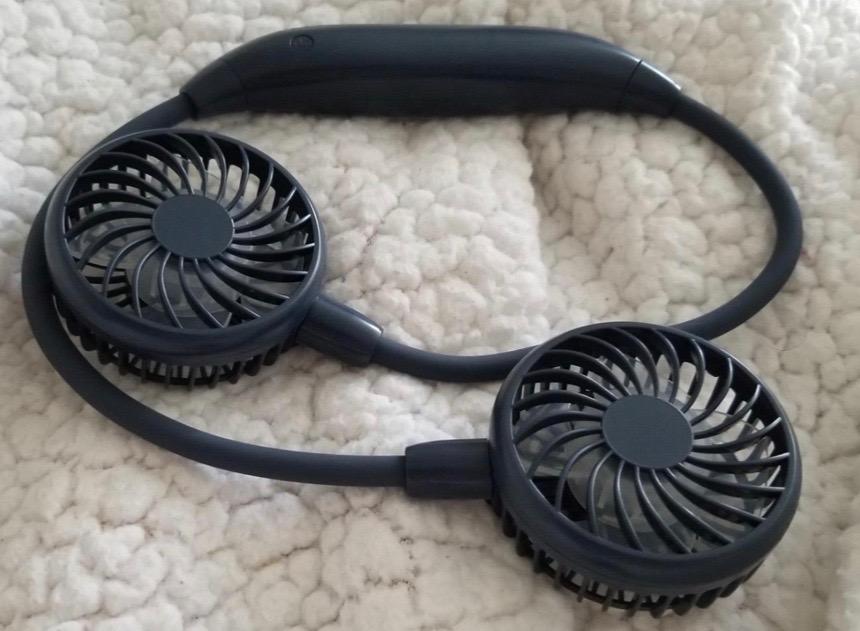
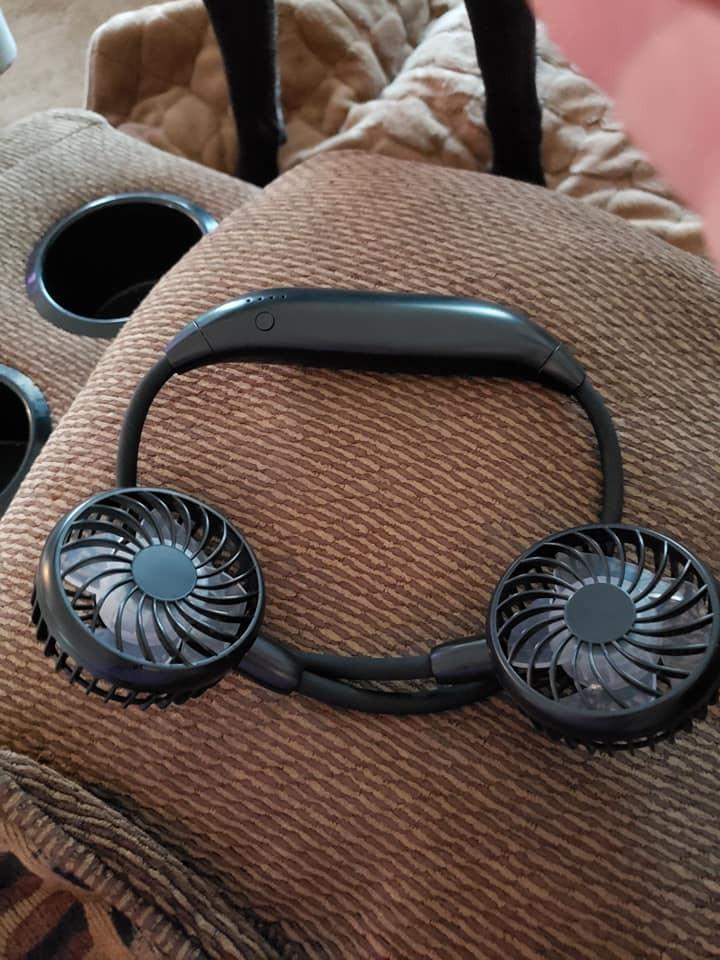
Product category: fan
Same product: no